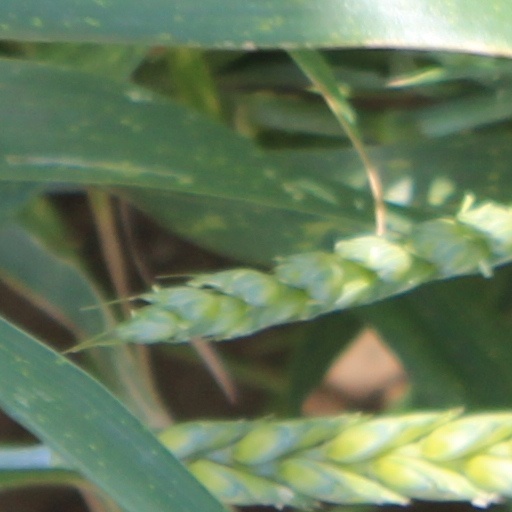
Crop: wheat